Steyr-Daimler-Puch

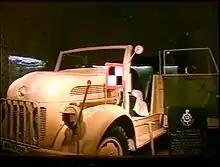
General Von Arnim's Staff Car at the Eastbourne Redoubt

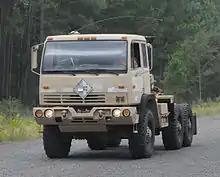
A US Army BAE FMTV truck based on the Steyr 12M18

Steyr Daimler Puch produced handguns as well, e.g. the pistols Steyr SP (1957) and Steyr GB (designing began in 1968), the sniper rifle Steyr SSG 69 (1969) and the assault rifle Steyr AUG (1977). Steyr-Mannlicher, founded in 1989, continued the production of handguns until 2019, then the name of the company was changed to Steyr Arms.